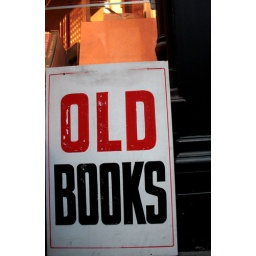
A sign outside a old book shop in Cardiff